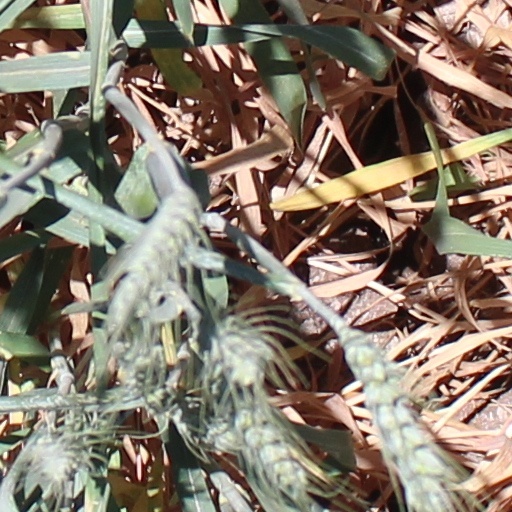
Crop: wheat